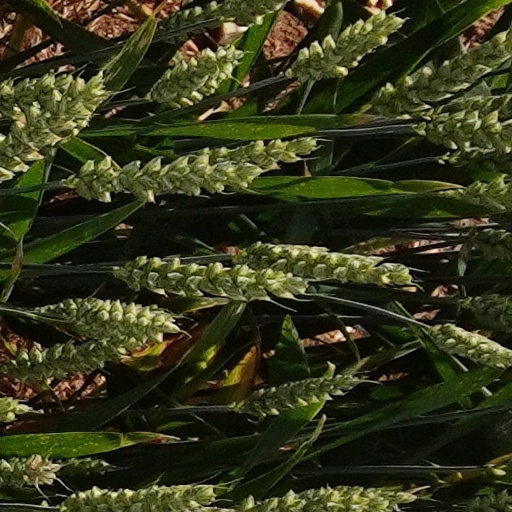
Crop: wheat